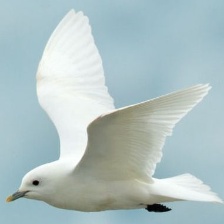
Species: IVORY GULL
Scientific name: PAGOPHILA EBURNEA